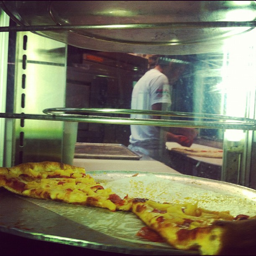
A pizza sitting on top of a pan in a kitchen.
Two pieces of pizza on a pizza pan.
Two slices of pizza sitting on a pan as a man works on some dough in the background.
Two pieces of pizza sit in a display case.
A pan containing several slices of pizza with a man in the background.